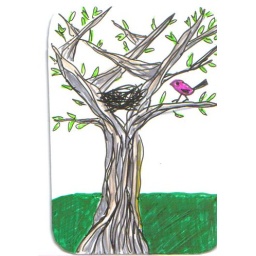
a bird on a branch and a nest in a tree and the green grass grew